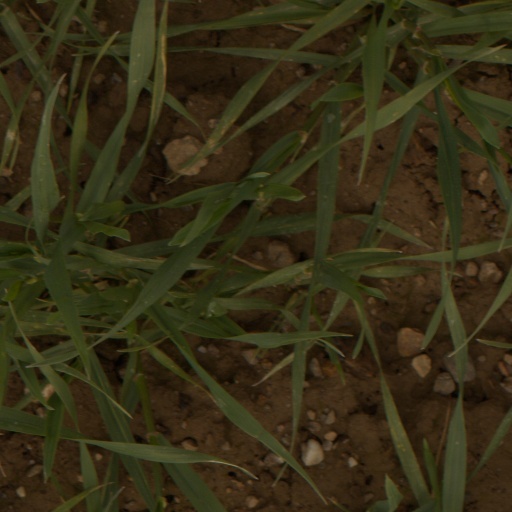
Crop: wheat